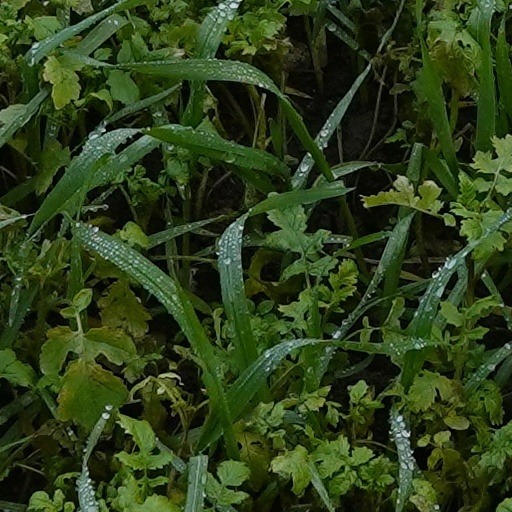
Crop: wheat